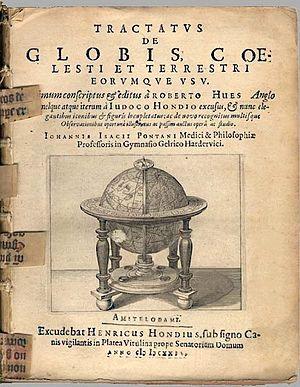
Denis Henrion, né à la fin du XVIᵉ siècle et mort vers 1632 à Paris, est un éditeur et mathématicien français.
Robert Hues est un mathématicien et géographe anglais. Il fait partie, avec Thomas Harriot, Walter Warner et Nathanael Tarporley, des savants rémunérés par le comte Henry Percy, neuvième comte de Northumberland.